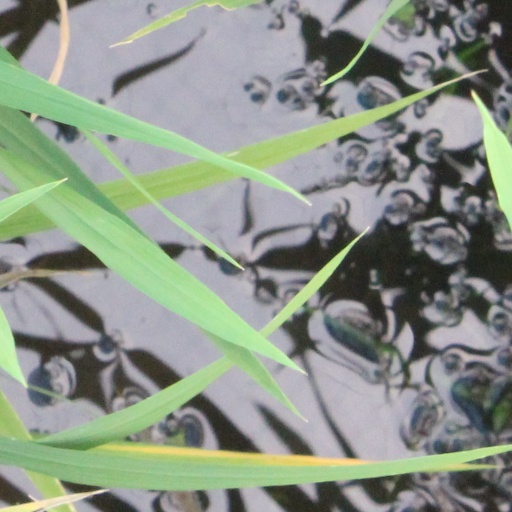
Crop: rice